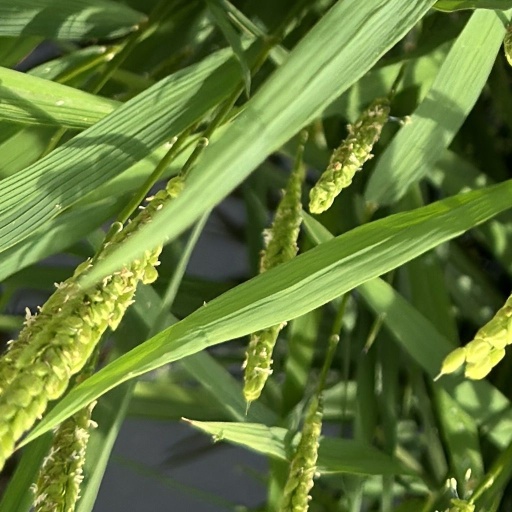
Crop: rice